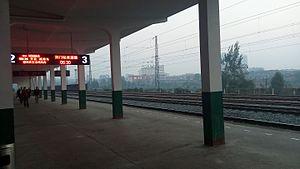
Le district de Duodao est une subdivision administrative de la province du Hubei en Chine. Il est placé sous la juridiction de la ville-préfecture de Jingmen.